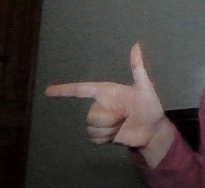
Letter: yaa